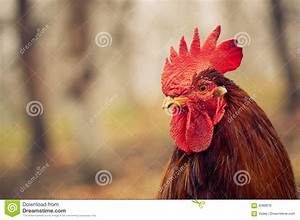
Label: gallina